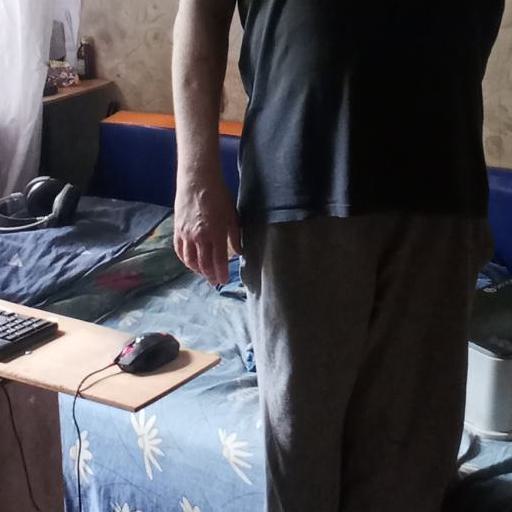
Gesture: no_gesture